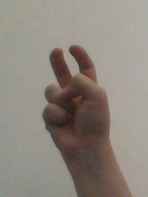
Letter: toot